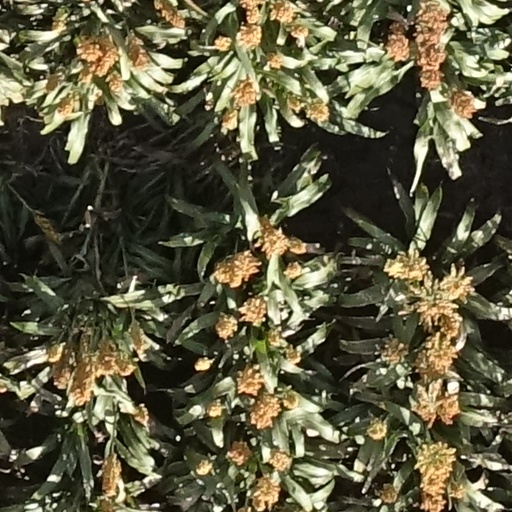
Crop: sorghum